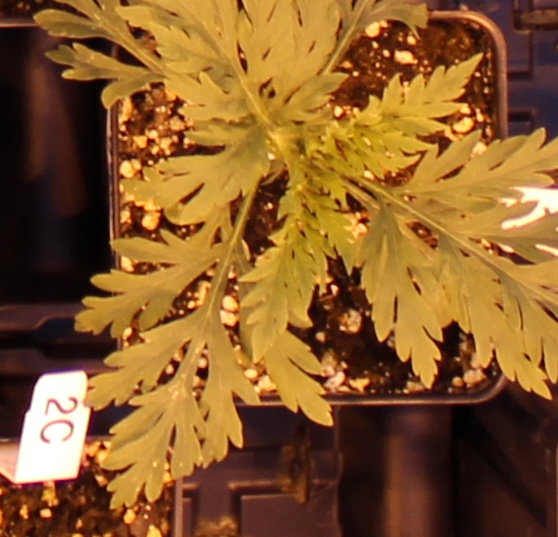
Label: Ragweed